Suzan Ball

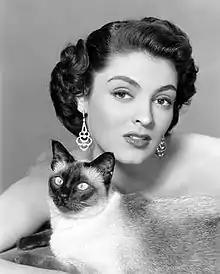
Ball in 1954

Suzan Ball (born Susan Ball; February 3, 1933 or 1934 – August 5, 1955) was an American actress. She was a second cousin of fellow actress Lucille Ball. She was married to actor Richard Long. She had her leg amputated in January 1954, as a result of both a tumor and an accident she had. She died at age 22 of cancer in 1955, after a two-year battle.